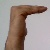
The image shows a hand gesture representing a space in Indian Sign Language.